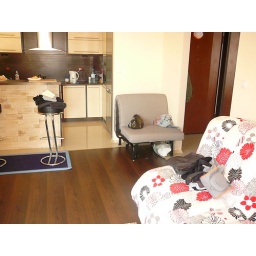
The flowery thing is the bed and the chair in corner is a futon single bed.